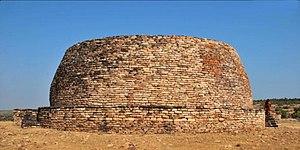
Les stupas de Bhojpur, aussi appelés stupas de Murelkhurd par la Archaeological Survey of India pour éviter la confusion avec le village et site archéologique de Bhojpur, Madhya Pradesh environ 45km au sud-ouest, sont un ensemble d'une trentaine de stupas situés au sud-est de Sanchi, à environ 11 km.